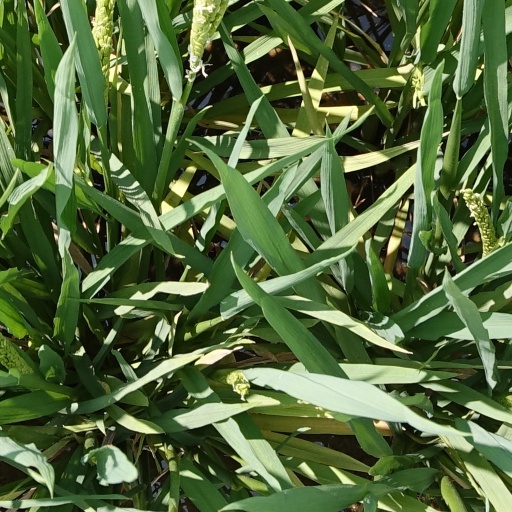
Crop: rice